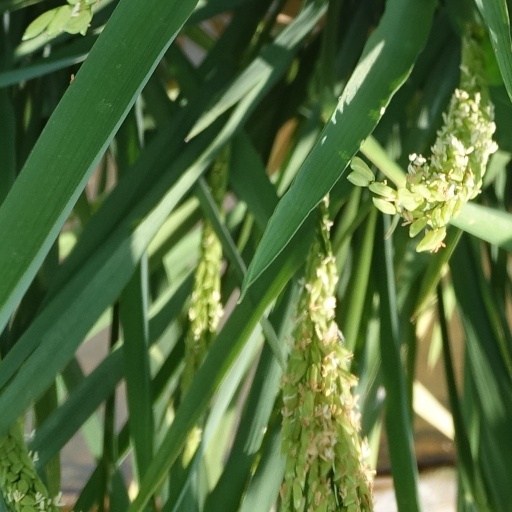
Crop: rice